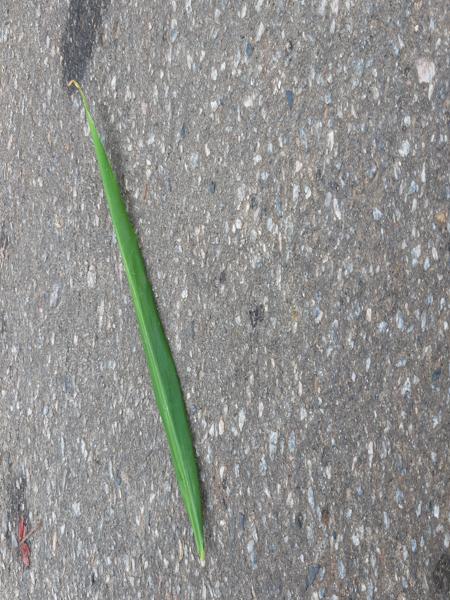
Plant: Ginger